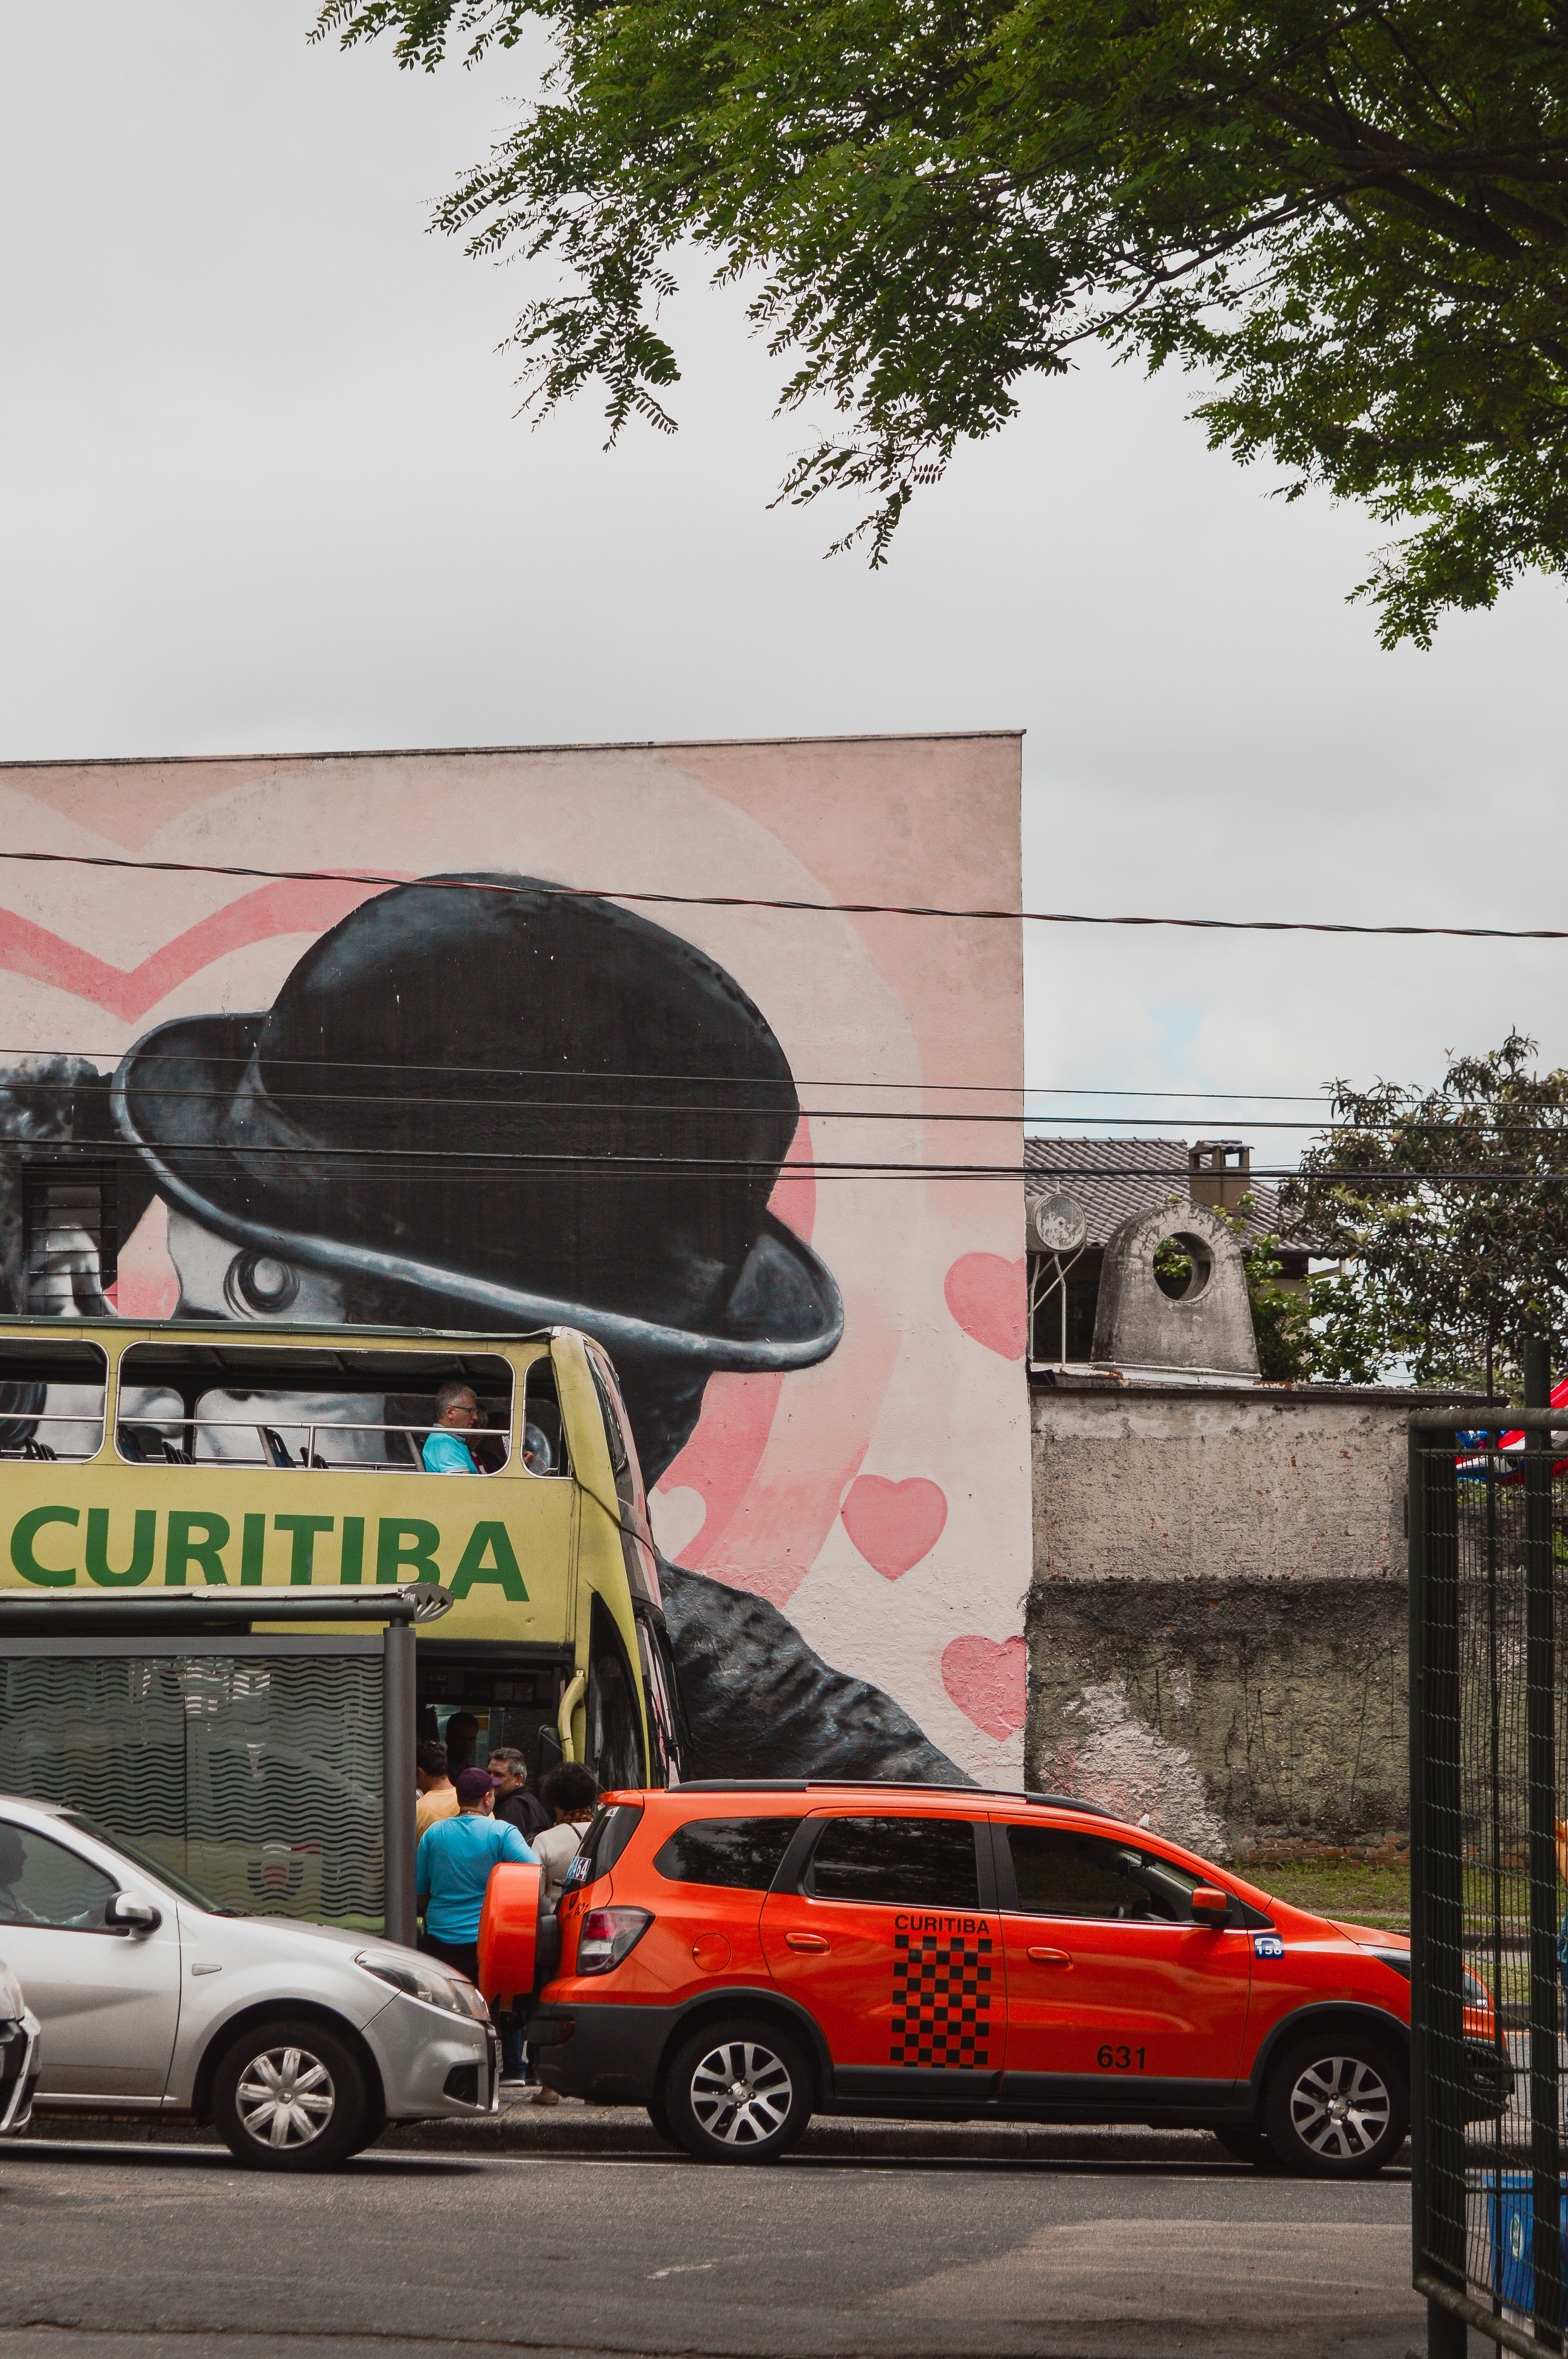
motor vehicle, street art, wall, yellow, urban area, transport, car, architecture, vehicle, street, mural, mode of transport, tree, art, infrastructure, road, neighbourhood, graffiti, facade, advertising, plant, city, mid size car, Colorfulness, building, vacation, house, subcompact car, tourism, automotive window part